Penait Călcâi

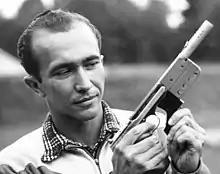
1952

Penait Călcâi (8 July 1924 – 4 April 1976) was a Romanian sports shooter, educated electric engineer. He competed in the 25 m pistol event at the 1952 Summer Olympics. He defected to the West after the games and was allowed to settle in West-Germany. Călcâi died in Centerville, Ohio on 4 April 1976, at the age of 51.